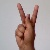
The image shows a hand gesture representing the letter 'K' in Indian Sign Language.